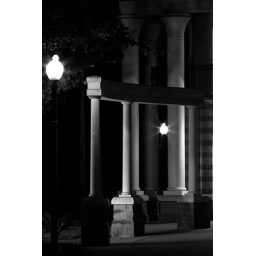
Possibly the finest building in Bay Minette, the entrance to the bank. This building outshines the court house across the street.